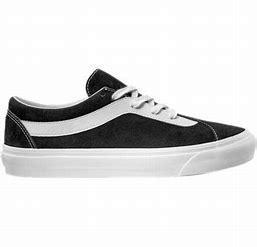
Brand: Vans
Model: Bold NI